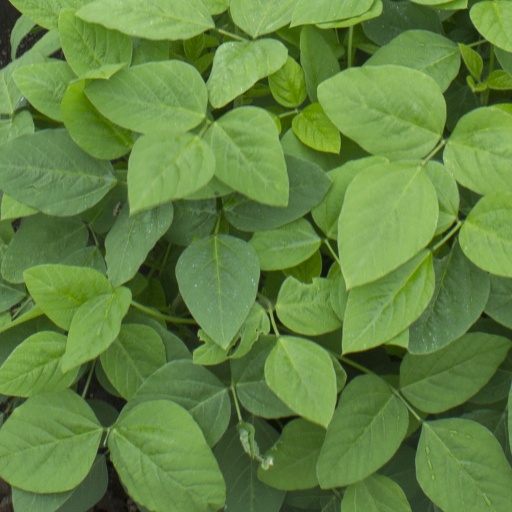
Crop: soybean